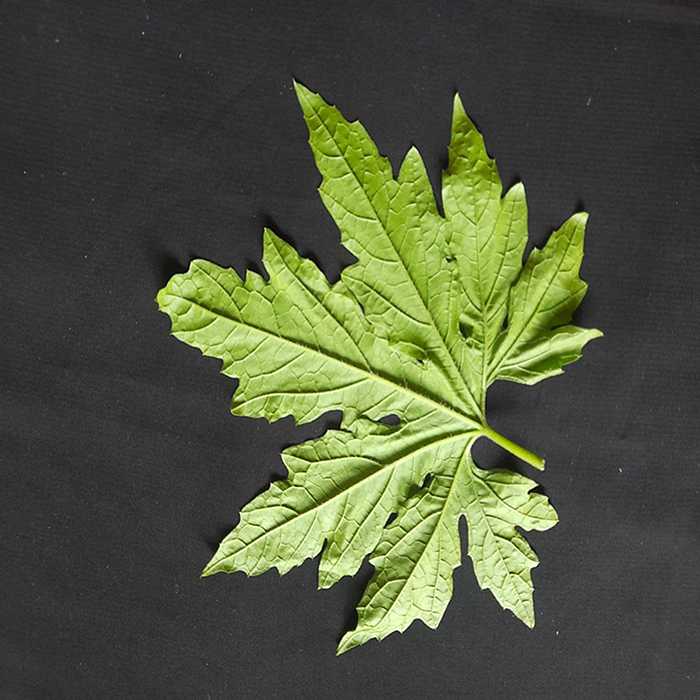
Plant: Bitter Gourd
Label: Fresh leaf